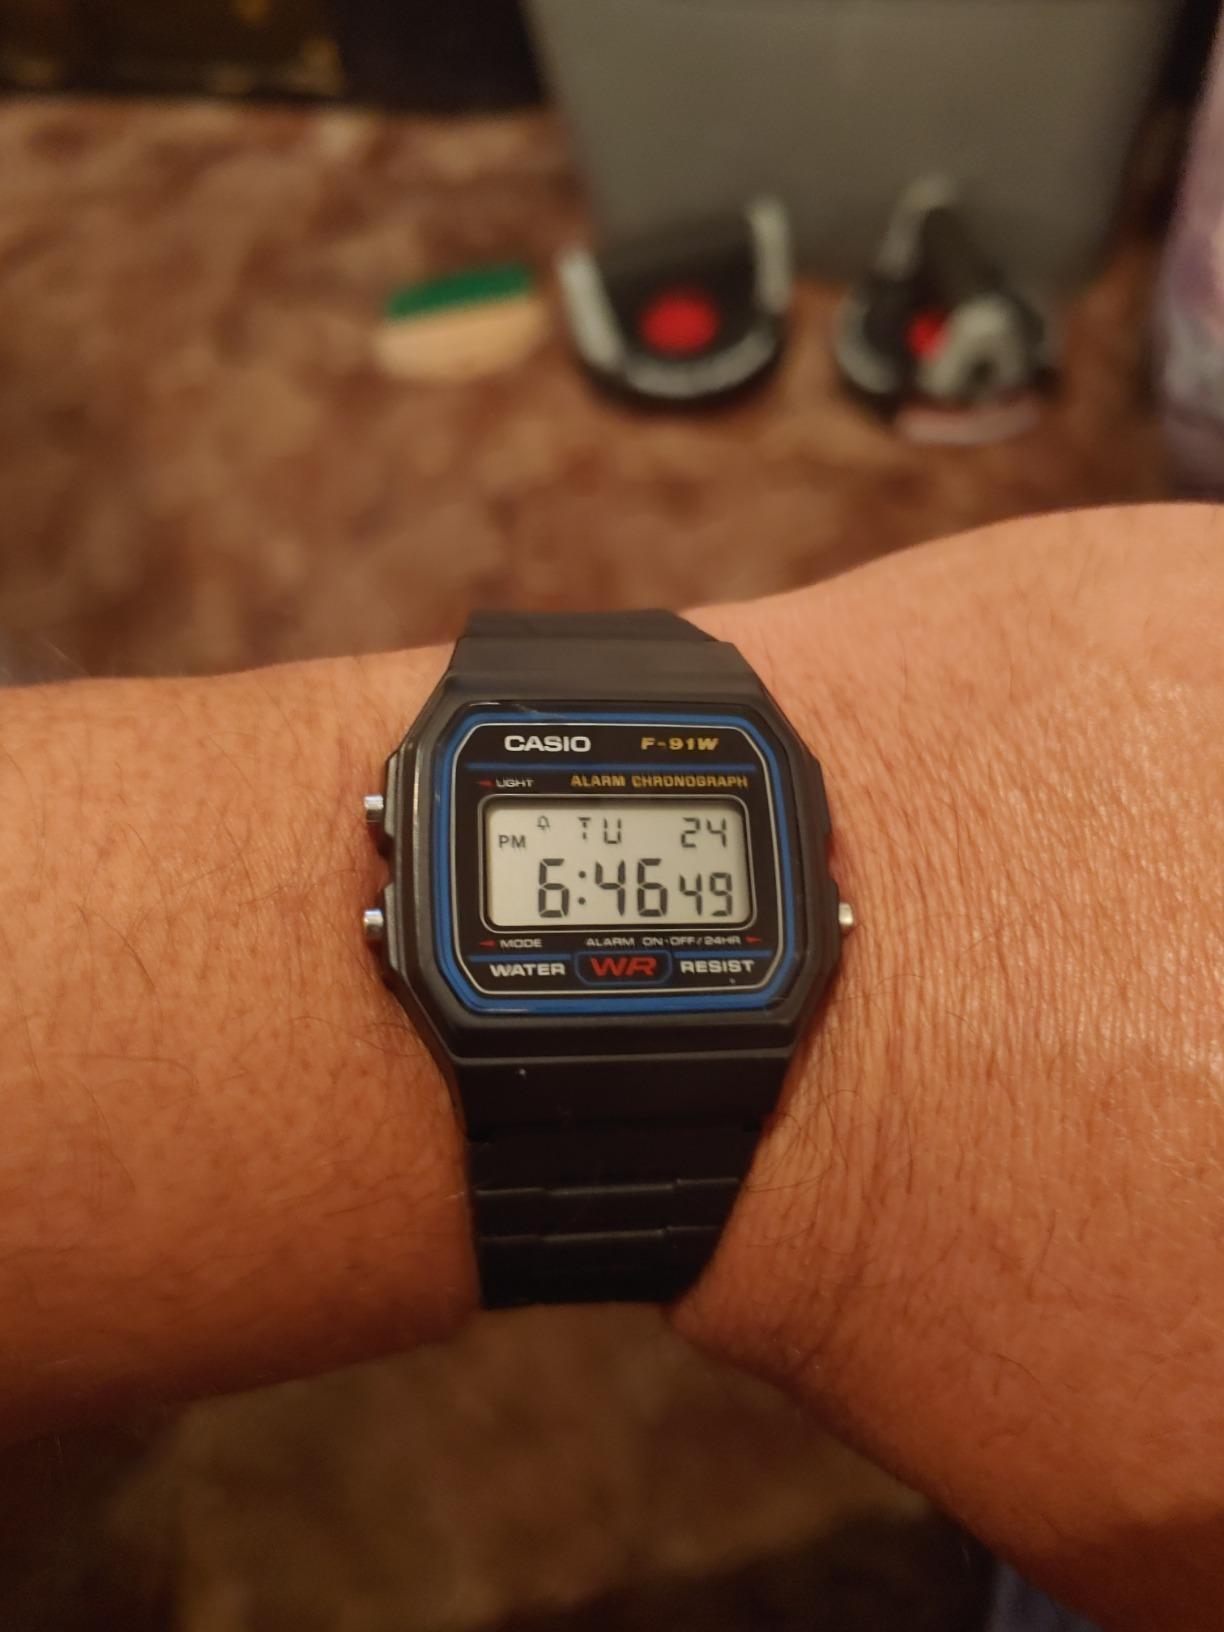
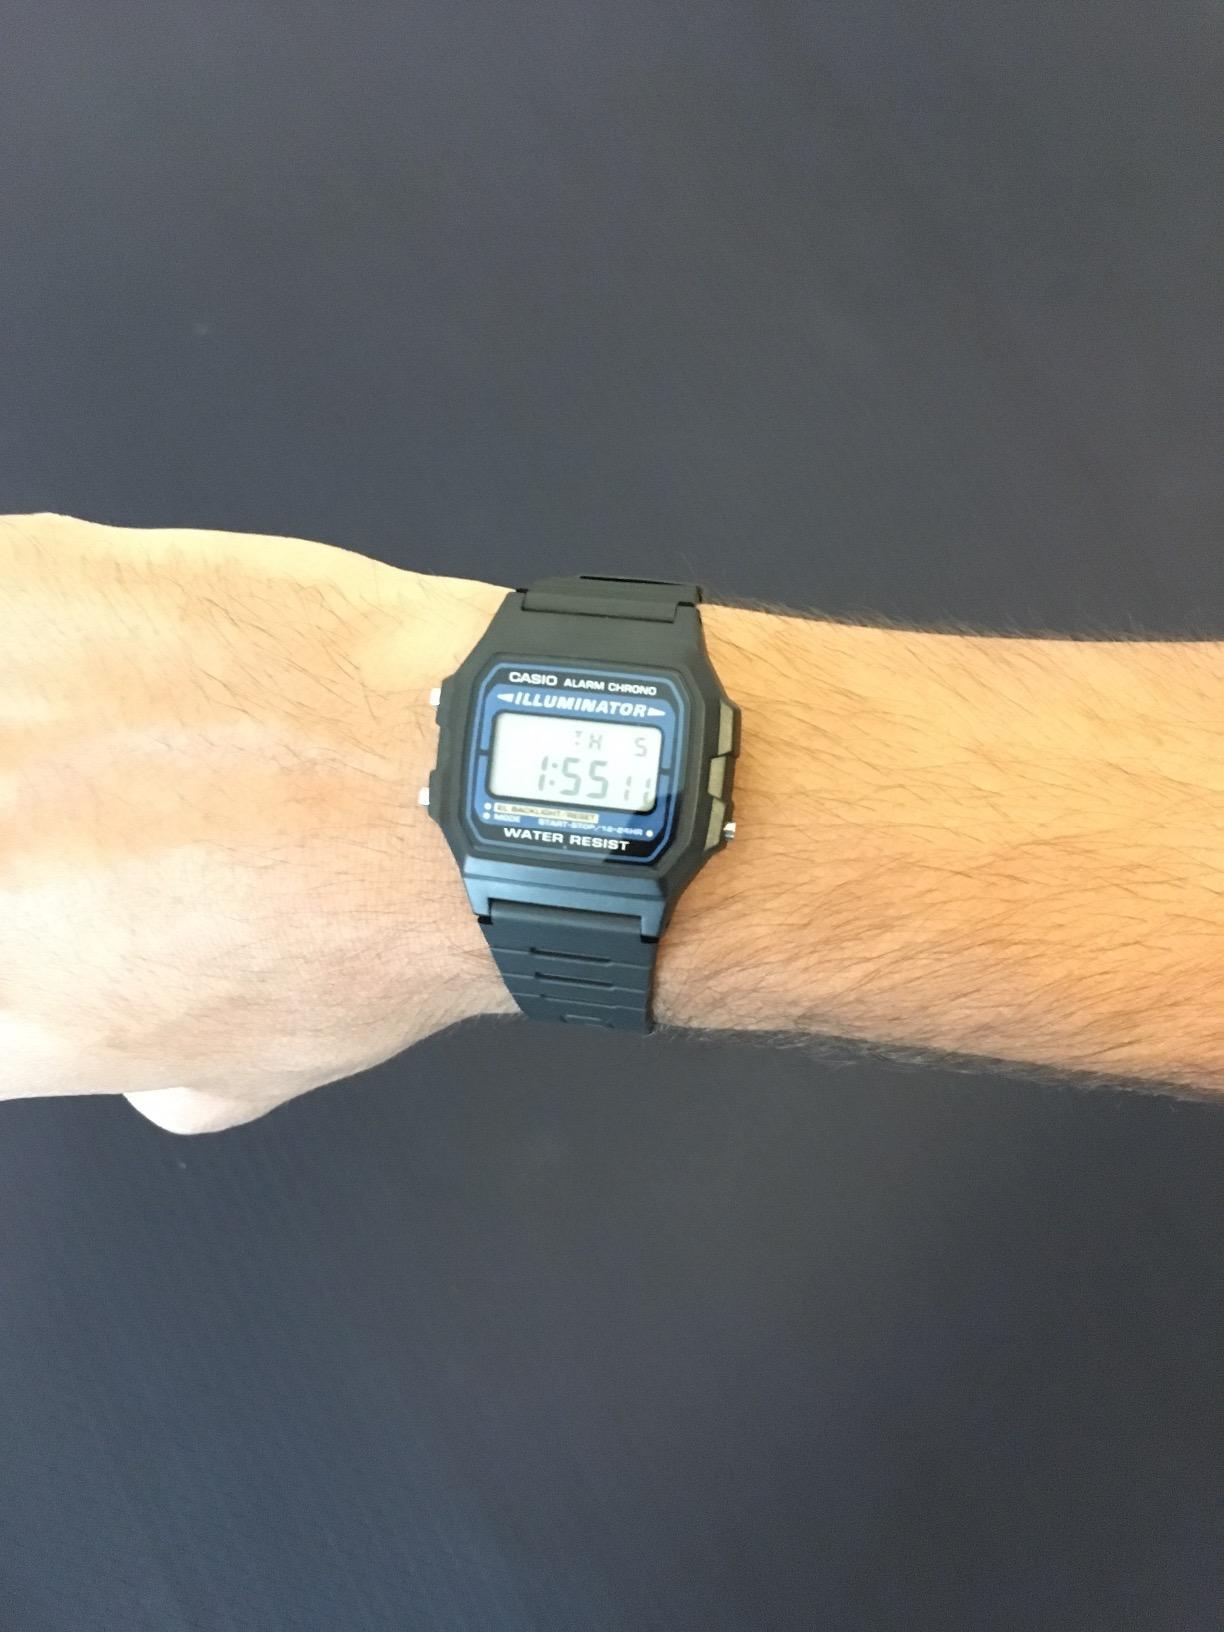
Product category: accessories_watch
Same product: no